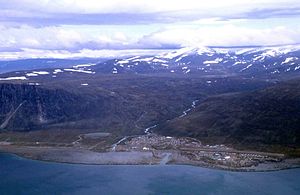
Pangnirtung
Udsigt over Pangnirtung
Pangnirtung er en Inuitbebyggelse i det canadiske territori Nunavut. År 2011 havde byen 1.425 indbyggere, på en et areal af 7,54 km². Pangnirtung ligger på Baffin Island ved Pangnirtung Fjord, en dyp vig som munder ud i Cumberland Sound. Ca. 9 % av Baffin Islands ⋅ befolkning bor i Pangnirtung. Byen har en flyveplads, Pangnirtung Airport.